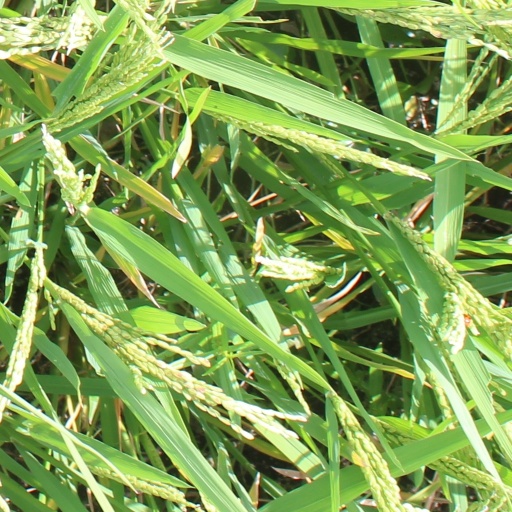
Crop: rice